She Said (book)

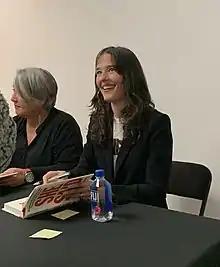

The book details the behind-the-scenes and publicly known processes the authors employed to investigate and publish stories uncovering sexual harassment and sexual abuse by high-profile and powerful men including Harvey Weinstein. The book details new information that helped break the Weinstein story, including sources, documents, and chasing leads. It follows the reporters "from the first exploratory phone calls, to a mounting trail of evidence, to a final face off with a [well known] belligerent" accused person. The book also deals with the open questions about which behaviors and gray areas should constitute sexual harassment: